Galicia (Spain)

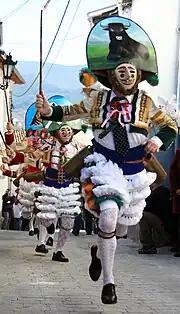
"Entroido": "Peliqueiros" in Laza, allegedly dressed as 16th-century Castilian tax collectors

Galicia has two official languages: Galician (Galician: "galego") and Spanish (also known in Spain as "Castellano", i.e. ""Castilian""), both of them Romance languages. The former (Galician) originated regionally; the latter (Castilian) was associated with Castile. Galician is recognized in the Statute of Autonomy of Galicia as the "lingua propia" ("own language") of Galicia.